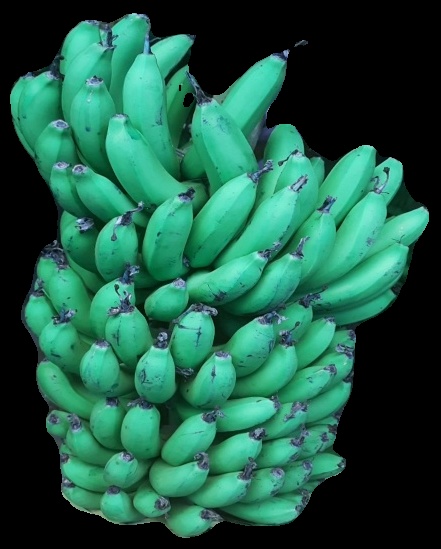
Variety: pachbale
Grade: grade1